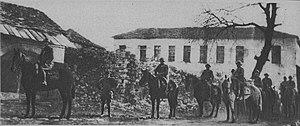
Le Miroir n°185 page 1
Le Corpo di Spedizione Italiano in Oriente est une unité de l'armée de terre italienne qui a combattu durant la Première Guerre mondiale sur le front albanais entre 1916 et 1918.